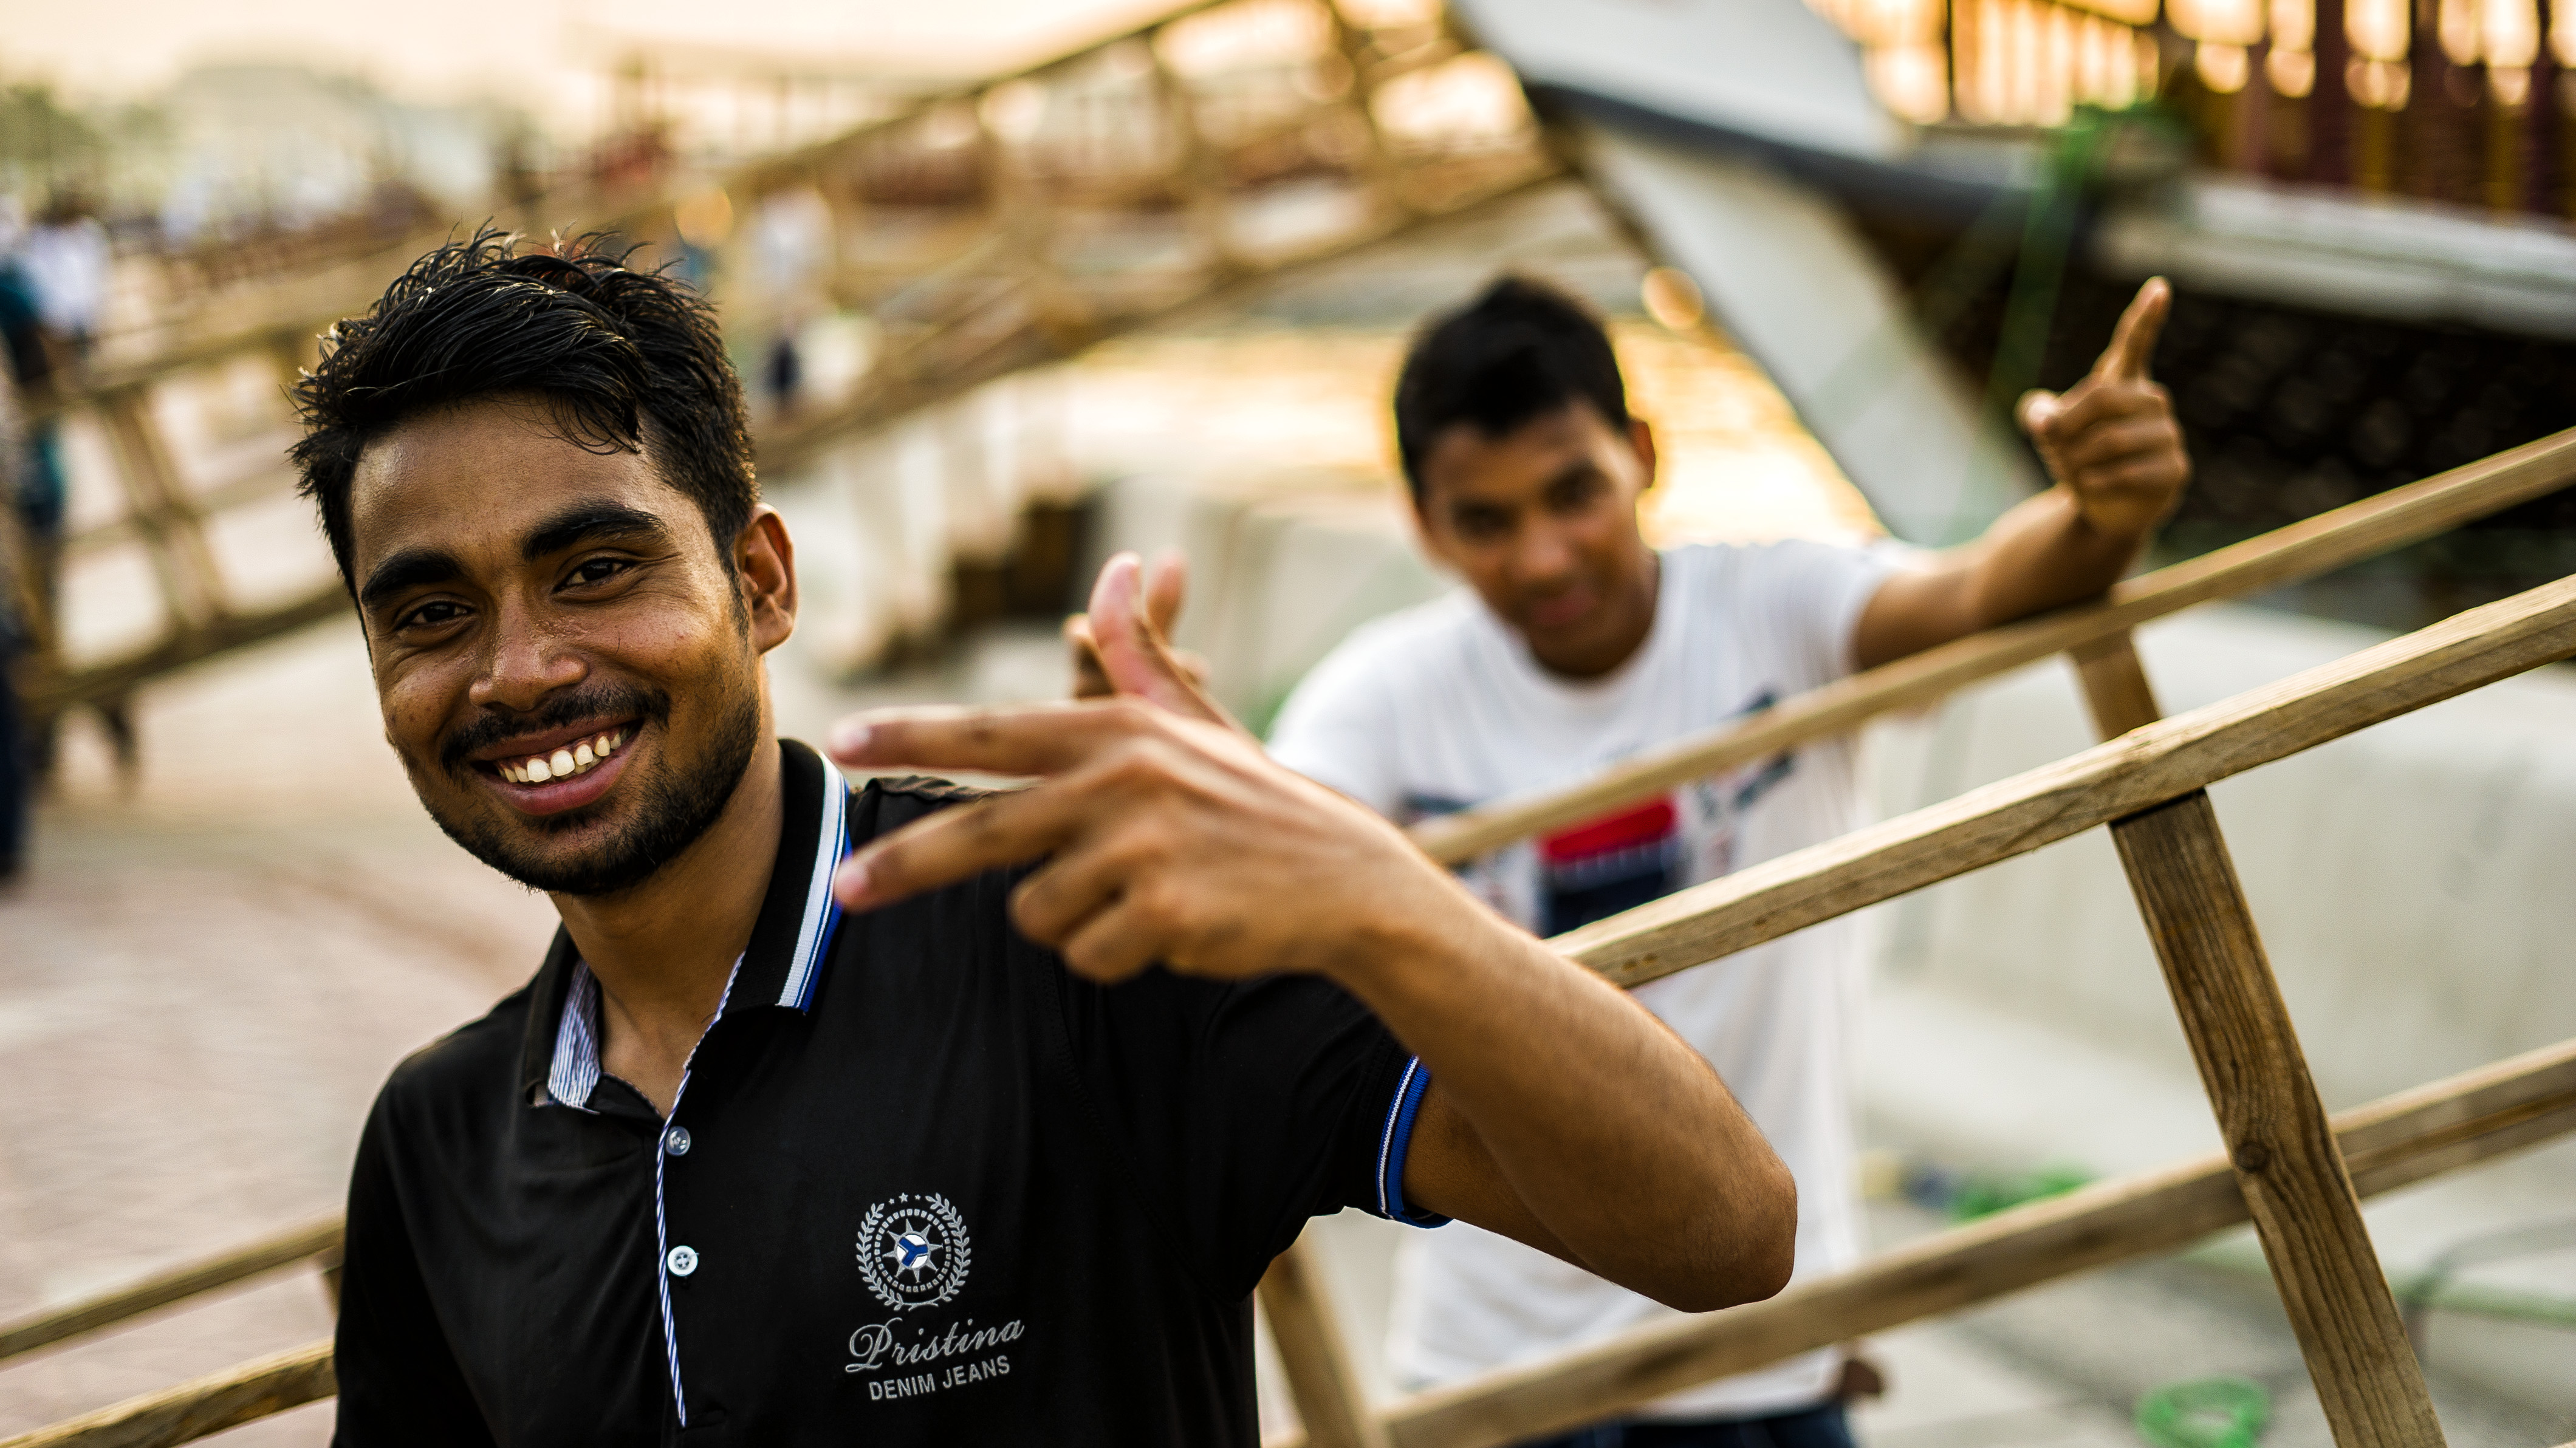
fun, smile, photography, leisure, happy, games